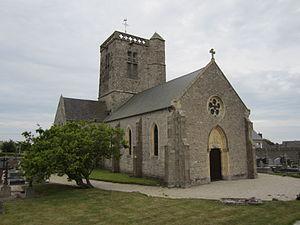
Sainte-Geneviève, Manche
Sainte-Geneviève est une commune française, située dans le département de la Manche en région Normandie, peuplée de 318 habitants.